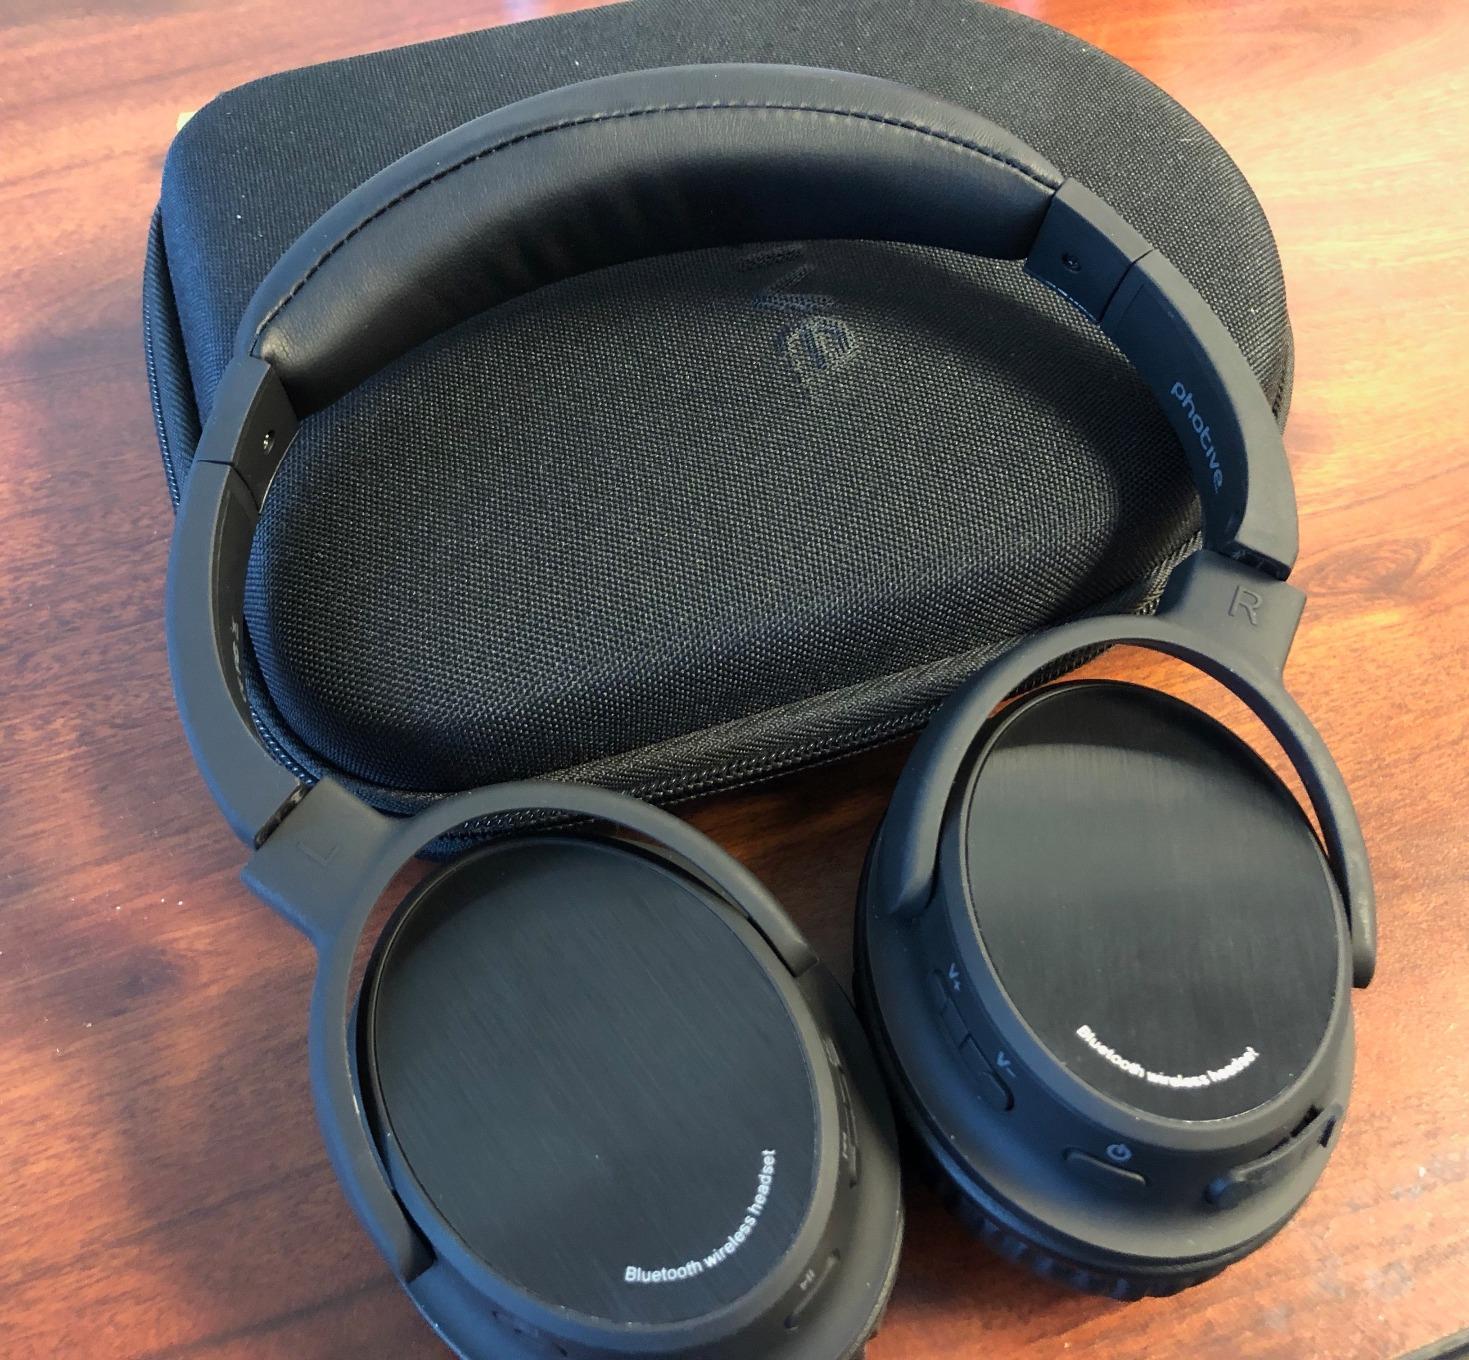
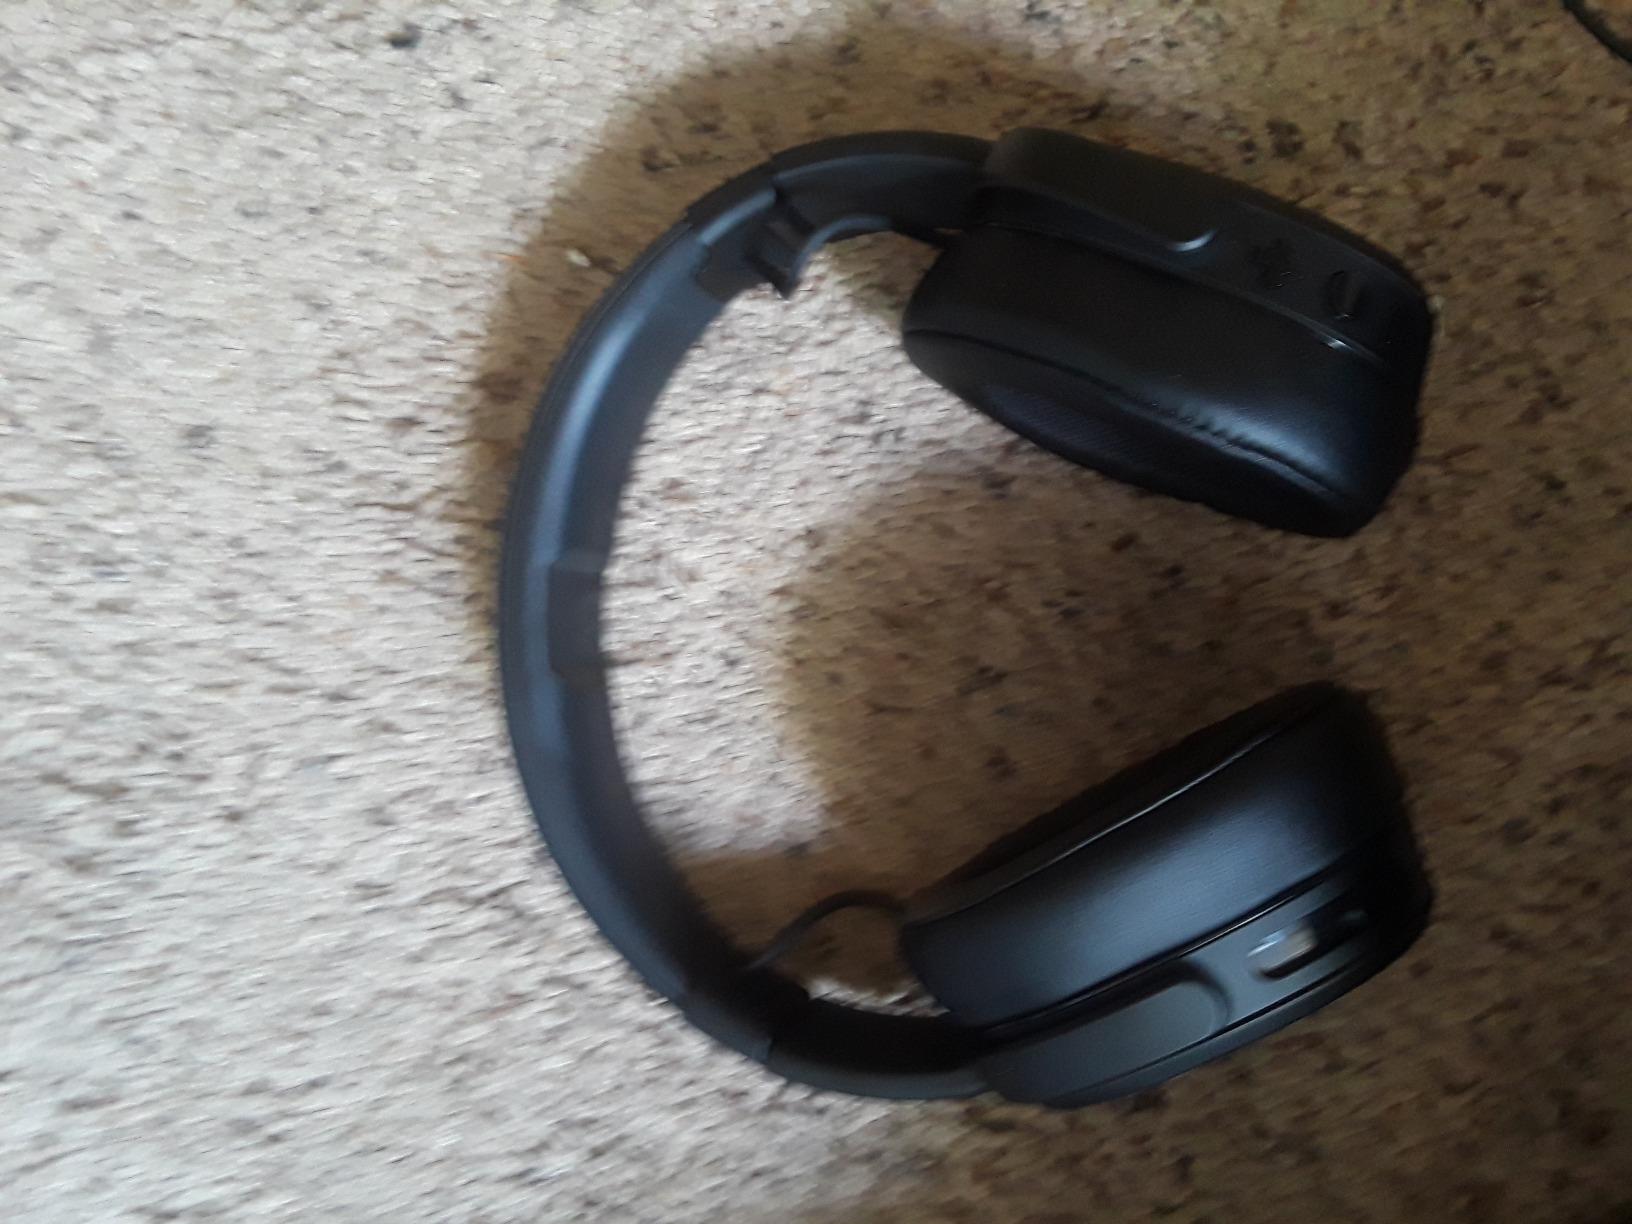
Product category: headphones
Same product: no